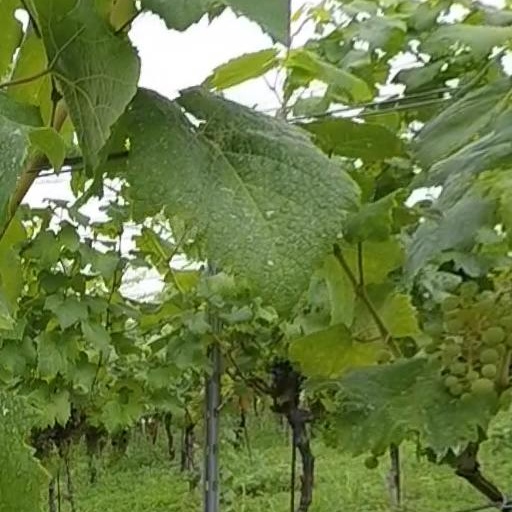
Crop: grape